Jayden Okunbor

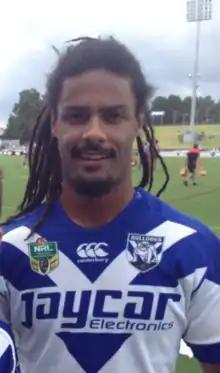
Okunbor after playing a trial match for the Bulldogs against the Melbourne Storm at Belmore Oval in February 2016

Okunbor spent 2018 playing in the Bulldogs 2018 NSW Cup premiership winning team. On 23 September 2018, Okunbor played on the wing in the Bulldogs NSW Cup Grand Final against the Newtown Jets in the 18–12 victory at Leichhardt Oval. In the following week, on 30 September 2018, Okunbor played on the Wing in the State Championship Final against Queensland Cup winners the Redcliffe Dolphins, scoring a try in the 42–18 win.